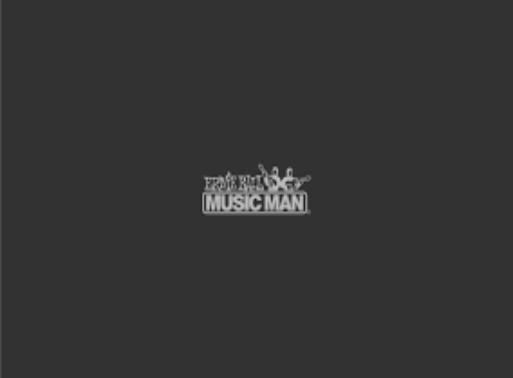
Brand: music man-2
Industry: Leisure